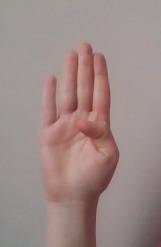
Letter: kaaf